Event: Ecuador Earthquake
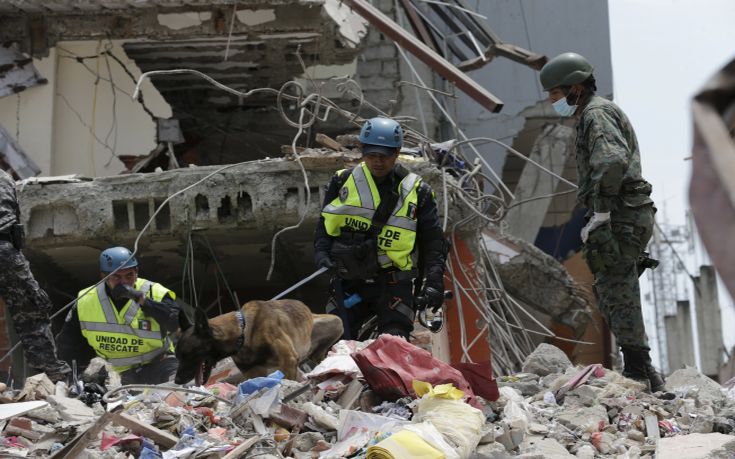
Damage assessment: damage